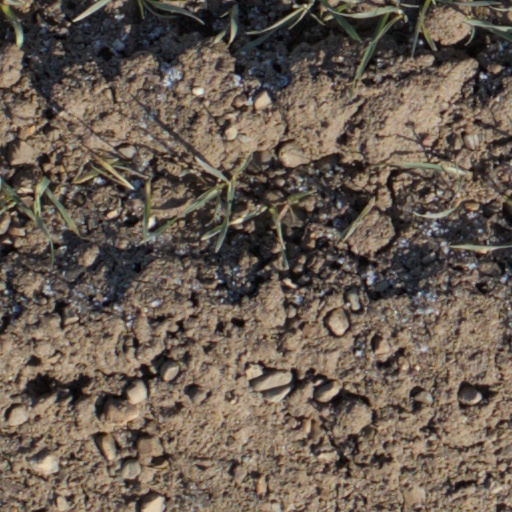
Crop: wheat